Jenny Laroche

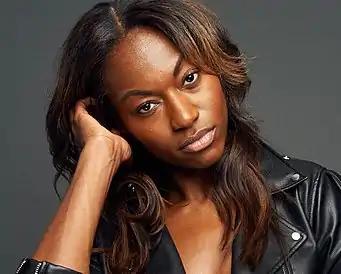

Jenny Laroche is an American actress, dancer, singer, and choreographer who has made appearances on the stage, on television, and in film.